Lennart Risberg

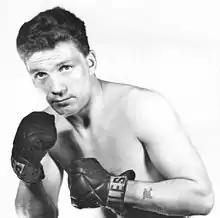
Lennart Risberg in the mid 1920's

Lennart Kurt Risberg (16 April 1935 – 4 September 2013) was a Swedish boxer. He competed in the lightweight event at the 1956 Summer Olympics, but was eliminated in the first round.